Tick! Tack!

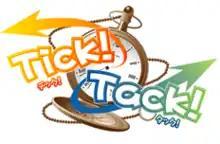

Tick! Tack! is the second eroge visual novel in the "Shuffle!" series created by Navel for Microsoft Windows. The game is the first sequel to Navel's first game, "Shuffle!", continuing Nerine's path.